1970–71 Panathinaikos F.C. season

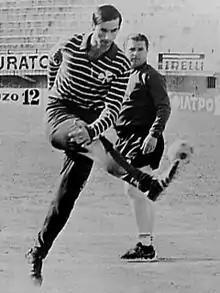
Puskás with Antonis Antoniadis (1971)

Panathinaikos played also for the Intercontinental Cup against Club Nacional de Football due to refusal of Ajax to participate.